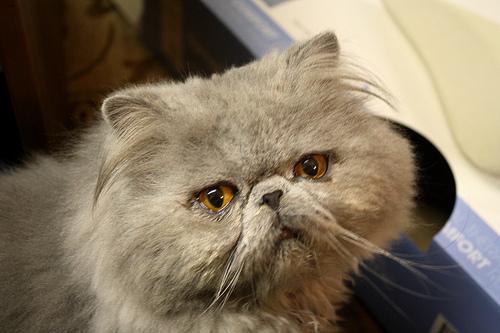
Breed: Persian